Boef

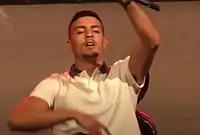
Boef in 2017.

After his first zonamo session in 2015, Boef signed a contract with Zonamo Underground. His success grew beyond the expectations of both himself and his management. BNN presenter Rotjoch said about his breakthrough: "In 2015 Boef suddenly arrived; nobody knew him. After his Zonamo session, he is indispensable in the scene."